Morris S. Levy

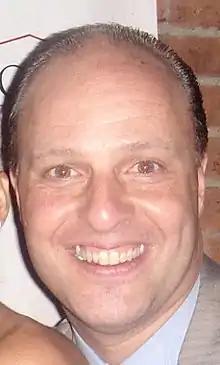
Morris S. Levy

Morris S. Levy is a film, television, and theatrical producer who was born in Brooklyn, NY and raised in Kings Point, New York. He is the founder and President of M.E.G.A. Films (Morsly Entertainment Group and the Arts), a New York-based production company. He often films in Great Neck as well as all over the New York City area. His films have appeared in the Sundance Film Festival ("The Ten"-starring Paul Rudd, Winona Ryder, Jessica Alba and Liev Schreiber), the Cannes Film Festival ("Seduced and Abandoned"-starring Alec Baldwin, Ryan Gosling and Jessica Chastain), and the Tribeca Film Festival ("Descent"-starring Rosario Dawson) amongst other festivals. His film "A Novel Romance" won the Audience Award and Best Picture Award at the New York International Film Festival. His TV series, "Cop Show" (starring Colin Quinn, Jerry Seinfeld, Amy Schumer, Chris Rock and Seth Meyers) won best comedy, among other awards at the 2015 New York City Webfest. His 2020 critically acclaimed film ″Angie: Lost Girls″ won Best Picture at the Moving Parts Film Festival and also won an Award of Excellence from the Accolade Global Film Competition. Mr. Levy is a producer of the Off-Broadway show "My Life on a Diet" starring Renee Taylor (Emmy Winner and Academy Award Nominee), which received rave reviews from the NY Times, NY Post, LA Times, and was nominated for a 2019 Lucille Lortel Award for Outstanding Solo Show. He is also a producer on the Off Broadway show Mornings at Seven (revival of the Tony Award winning play) starring Tony Roberts, Judith Ivey, and Don Lauria. Before entering the entertainment business, he was a principal in a ladies' clothing company and was also prominent in the New York nightlife business as a promoter/owner.